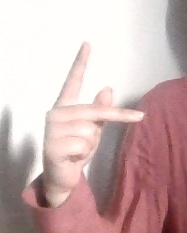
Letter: dha